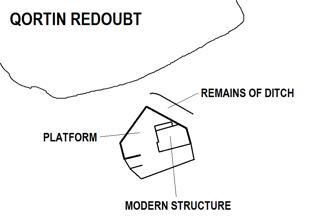
Building: Qortin Redoubt
Country: Unknown
Year built: 1715
Qortin Redoubt Ridott tal-Qortin Mellieħa , Malta Map of Qortin Redoubt with its modern alterations Coordinates 35°59′11.3″N 14°21′5″E / 35.986472°N 14.35139°E / 35.986472; 14.35139 Type Redoubt Site information Owner Government of Malta Controlled by Private tenant Open to the public No Condition Partially intact with modern alterations Site history Built 1715–1716 Built by Order of Saint John Materials Limestone Qortin Redoubt ( Maltese : Ridott tal-Qortin ), also known as Eskalar Redoubt ( Maltese : Ridott t'Eskalar ), is a redoubt in the limits of Mellieħa , Malta . It was built by the Order of Saint John in 1715–1716 as one of a series of coastal fortifications around the Maltese Islands. The redoubt still exists, but it has some modern modifications. History Qortin Redoubt was built in 1715–1716 as part of the first building programme of coastal fortifications in Malta. It was part of a chain of fortifications that defended the northern coast of Malta, which also included Aħrax Tower , several batteries, redoubts and entrenchments. The nearest fortifications to Qortin Redoubt are Tal-Bir Redoubt to the west and Vendôme Battery to the east. The redoubt originally consisted of a pentagonal platform with a low parapet. A rectangular blockhouse was located at the centre of its gorge. It was not armed with any artillery. Construction of Qortin Redoubt cost around 1,239.8.19 scudi. Present day Today, the pentagonal platform still exists, but the parapet has been removed. The blockhouse has been demolished and a summer residence built in its place. References